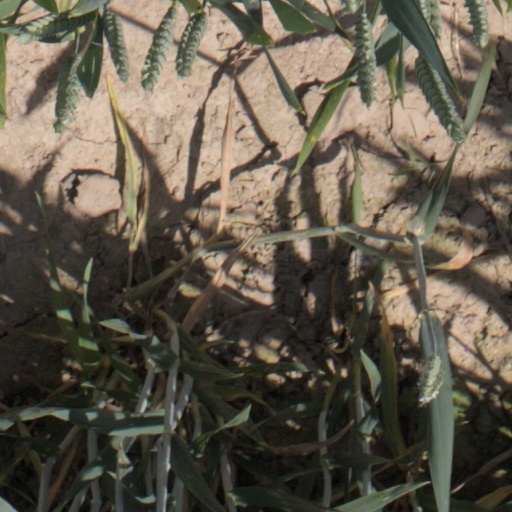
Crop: wheat